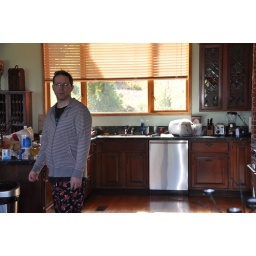
Michael shows us the kitchen day 2, and his fryer by the sink which will make delicious wings.